Santo Domingo

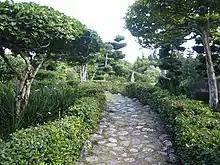
National Botanical Garden

The city proper of Santo Domingo is subdivided into incorporated areas (neighborhoods) called "sectores" which could be considered as small urban towns. All "sectores" are serviced directly by the municipal mayor's office.